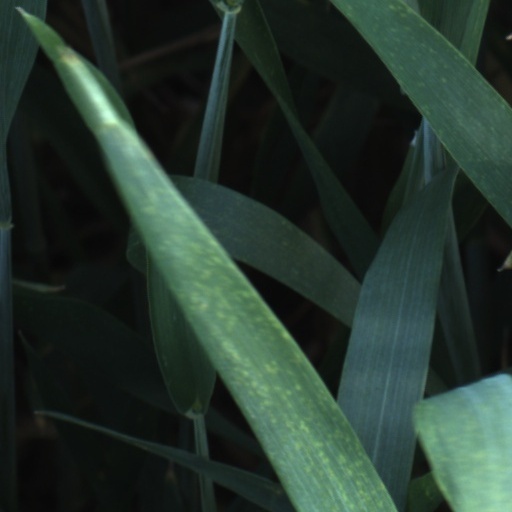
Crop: wheat